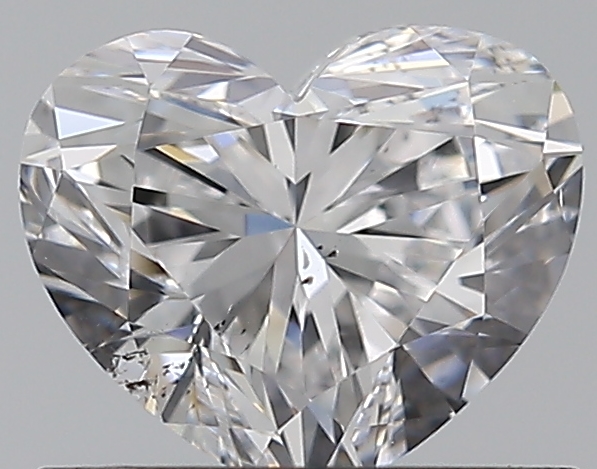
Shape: heart
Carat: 0.7
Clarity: SI1
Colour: D
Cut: EX
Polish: EX
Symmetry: EX
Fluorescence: F
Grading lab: GIA
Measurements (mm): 5.15 x 6.12 x 3.65